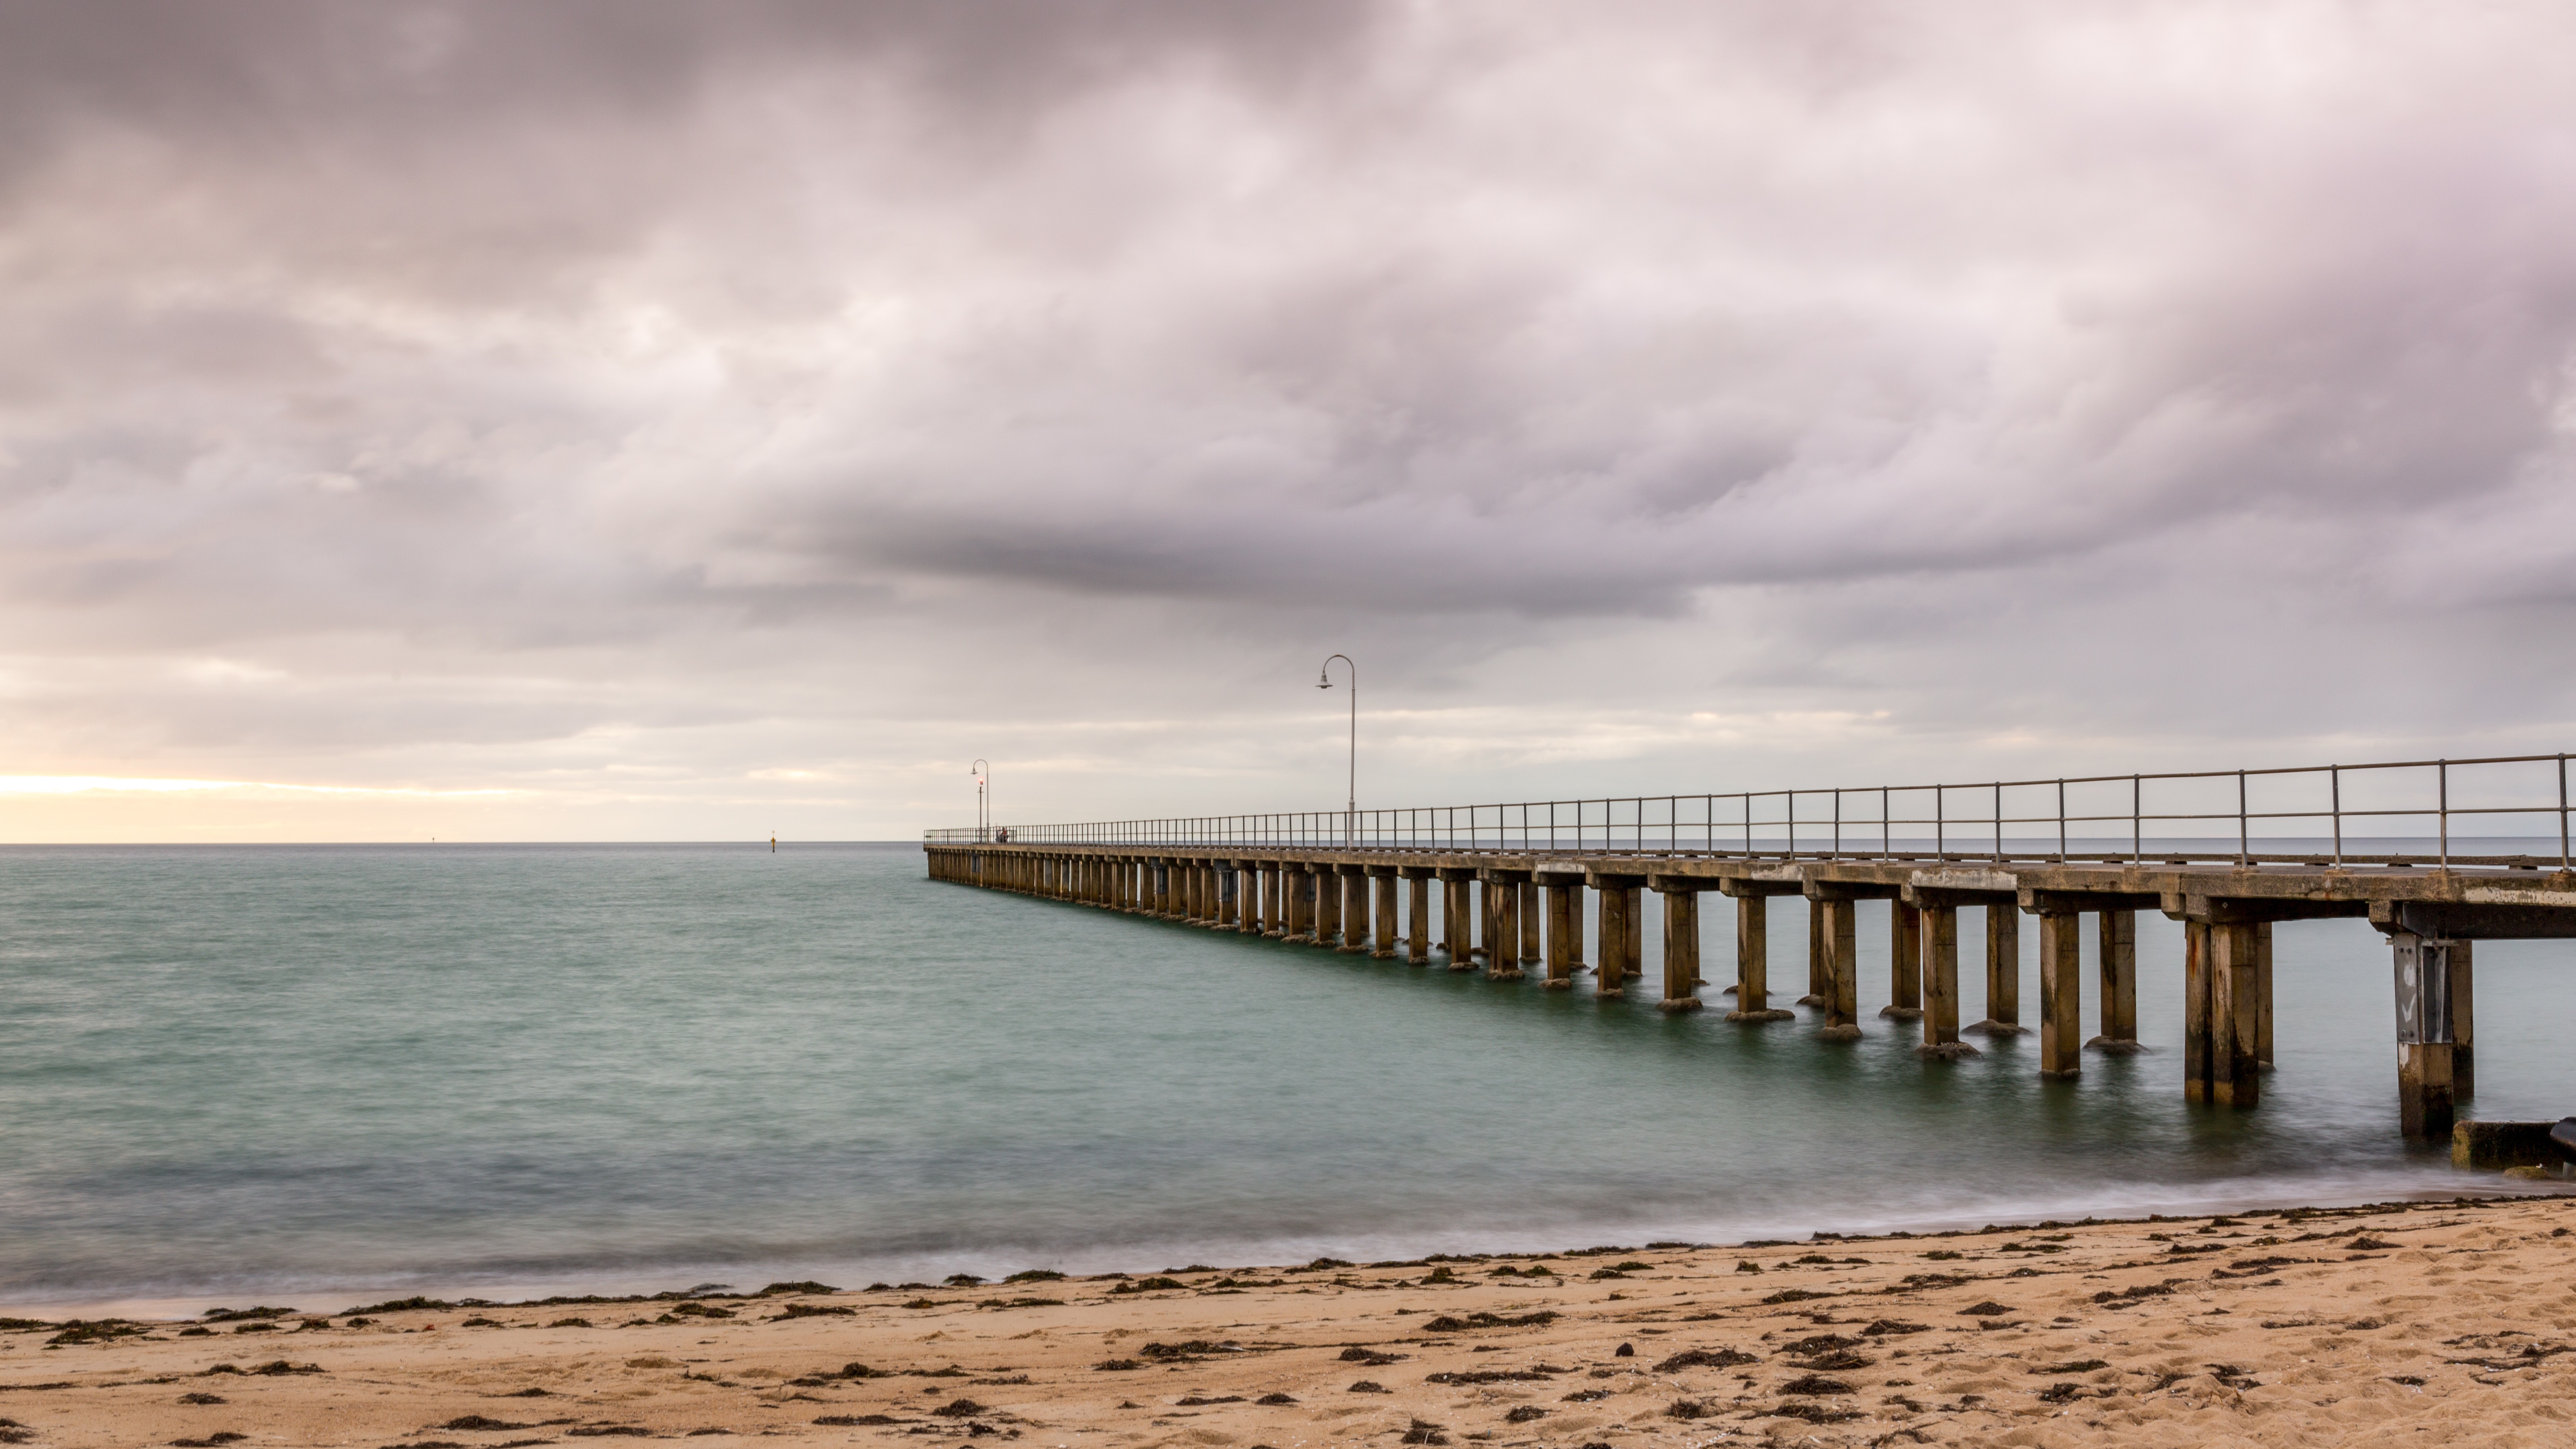
beach, sea, coast, ocean, horizon, cloud, morning, shore, wave, dawn, pier, dusk, bay, wind wave, nonbuilding structure